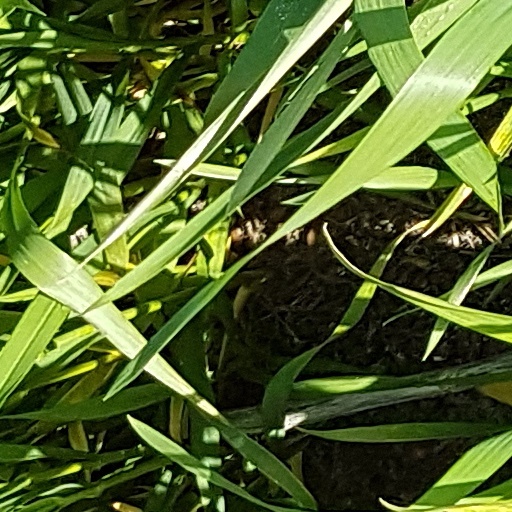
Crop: wheat